Potez-CAMS 161

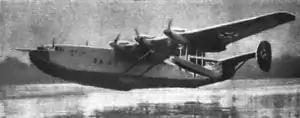

The Potez-CAMS 161 was a large, French six-engined flying boat airliner, designed to operate on the North Atlantic routes that were opening up in the late 1930s. Its development was almost halted by World War II. Just one was built and partially tested before its destruction by Allied forces near the war's end.